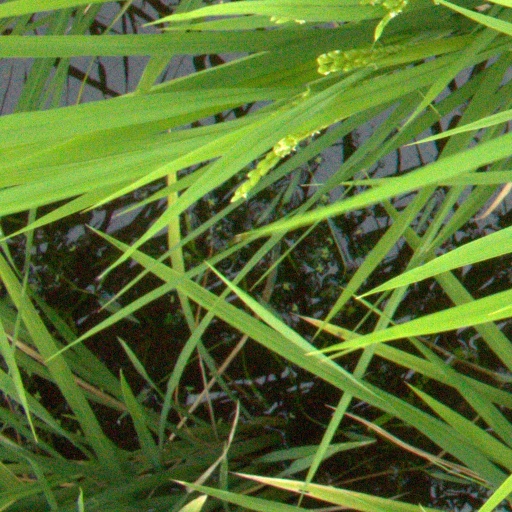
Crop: rice